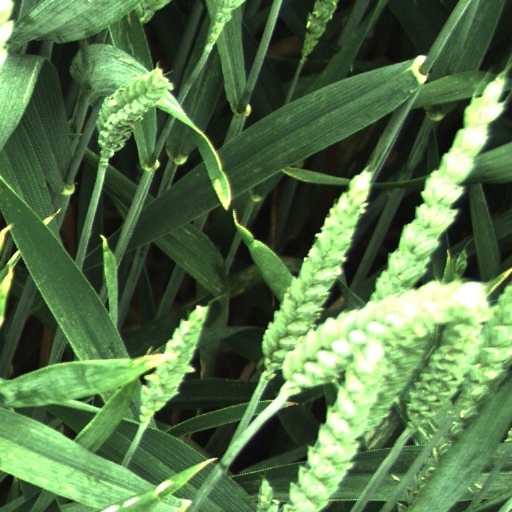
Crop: wheat